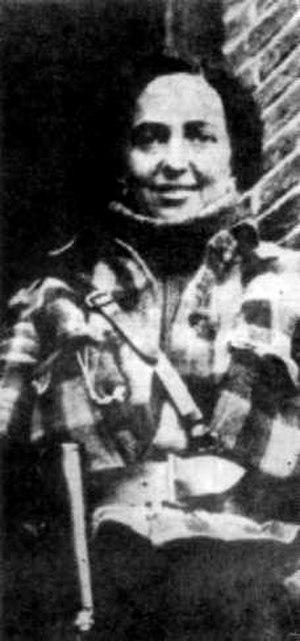
Mika Etchebéhère, né le 2 février 1902 à Moisés Ville (Argentine) et morte le 7 juillet 1992 à Paris, est une militante anarchiste puis marxiste libertaire, combattante du POUM pendant la révolution sociale espagnole de 1936.
Mika Etchebéhère, née le 2 février 1902 à Moisés Ville et morte le 7 juillet 1992 à Paris, est une militante anarchiste puis marxiste libertaire, combattante du POUM pendant la révolution sociale espagnole de 1936.